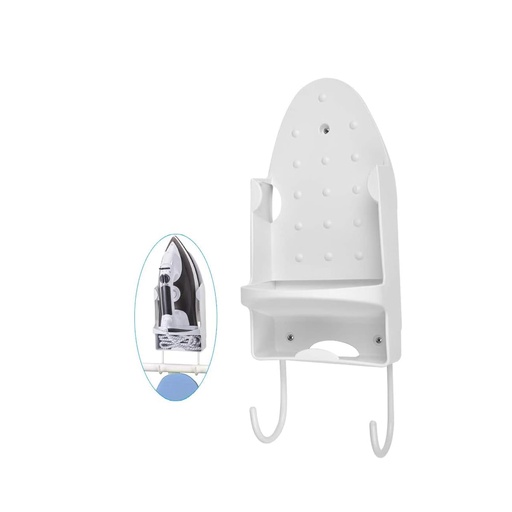
ZIBUYU Holder for Iron Wall Mounted Iron Holder with Cable Organizer and Iron Plate Hook Heat Resistant PBT Holder for Iron, Electric Iron Holder for Home, Hotel
Brand: ZIBUYU
WALL MOUNTED STORAGE HOLDER FOR IRONS: The wall mounted iron holder is an ideal storage solution for your iron. It can easily keep most irons and its vertical design allows you to place it on the wall, giving easy access and helping save space. The iron holder features with a iron holder and a small area to organize your iron's power cable, so that there are no loose cables hanging around. Moreover, the bottom of the holder has a hook, which allows you can also store the iron plate. DURABLE AND SAFE TO USE: The heat-resistant PBT material used in construction enables you to place the iron directly onto the holder without waiting for it to cool down first, ensuring your iron is safely stored and easier to access. CONVENIENT AND SPACE SAVING: The wall mounted iron holder is designed for accommodating most regular sizes of irons. The vertical holder ensures that you do not have to worry about space while ironing, and placing it on the wall keeps it within easy reach, maximizing your convenience. This iron holder also eliminates the need for you to look for storage space every time you use the iron. EASY INSTALLATION: The wall mounted iron holder is also easy to install, with its screw-mounted design that requires three screws, enabling you to fix it to the wall with ease. This makes it more durable, reliable, and sturdy, providing more stable support to your iron. STYLISH AND ELEGANT DESIGN: Its sleek design ensures that it saves much-needed space and reduces unwanted clutter in your home. The sleek design of the wall mounted iron holder is not only ideal for keeping your iron organized, but it also adds a touch of elegance and sophistication to your home. Its minimalistic design and the use of heat resistant PBT material also make it resistant to damage and scratches.
Category: Home & Garden > Household Supplies > Storage & Organization > Storage Hooks & Racks > Ironing Board Hooks & Racks